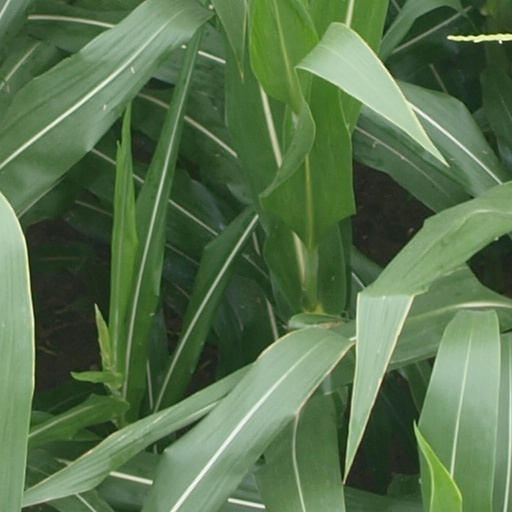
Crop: maize; corn